Cultural Quarter, Northampton

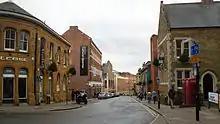
Northampton's Cultural Quarter, from the front of the Guildhall looking south down Guildhall Road

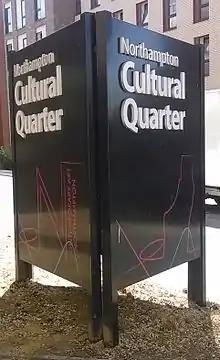
A sign marking the boundaries of the Cultural Quarter

The Cultural Quarter of the town Northampton, England, is a local council initiative to promote the area of the town centre which contains the theatre and museum. Part of it was referred to as Derngate, the name of a gate in the old town walls.